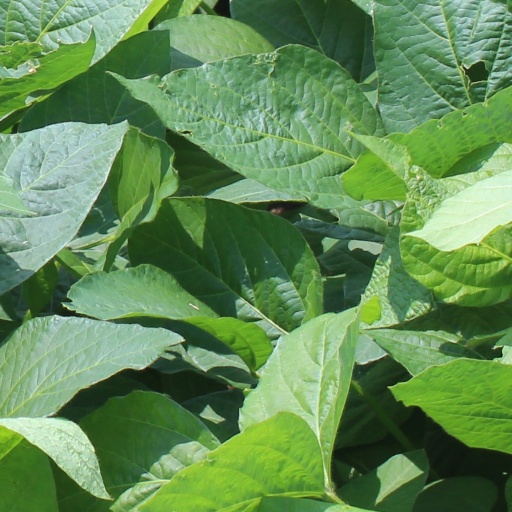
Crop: soybean